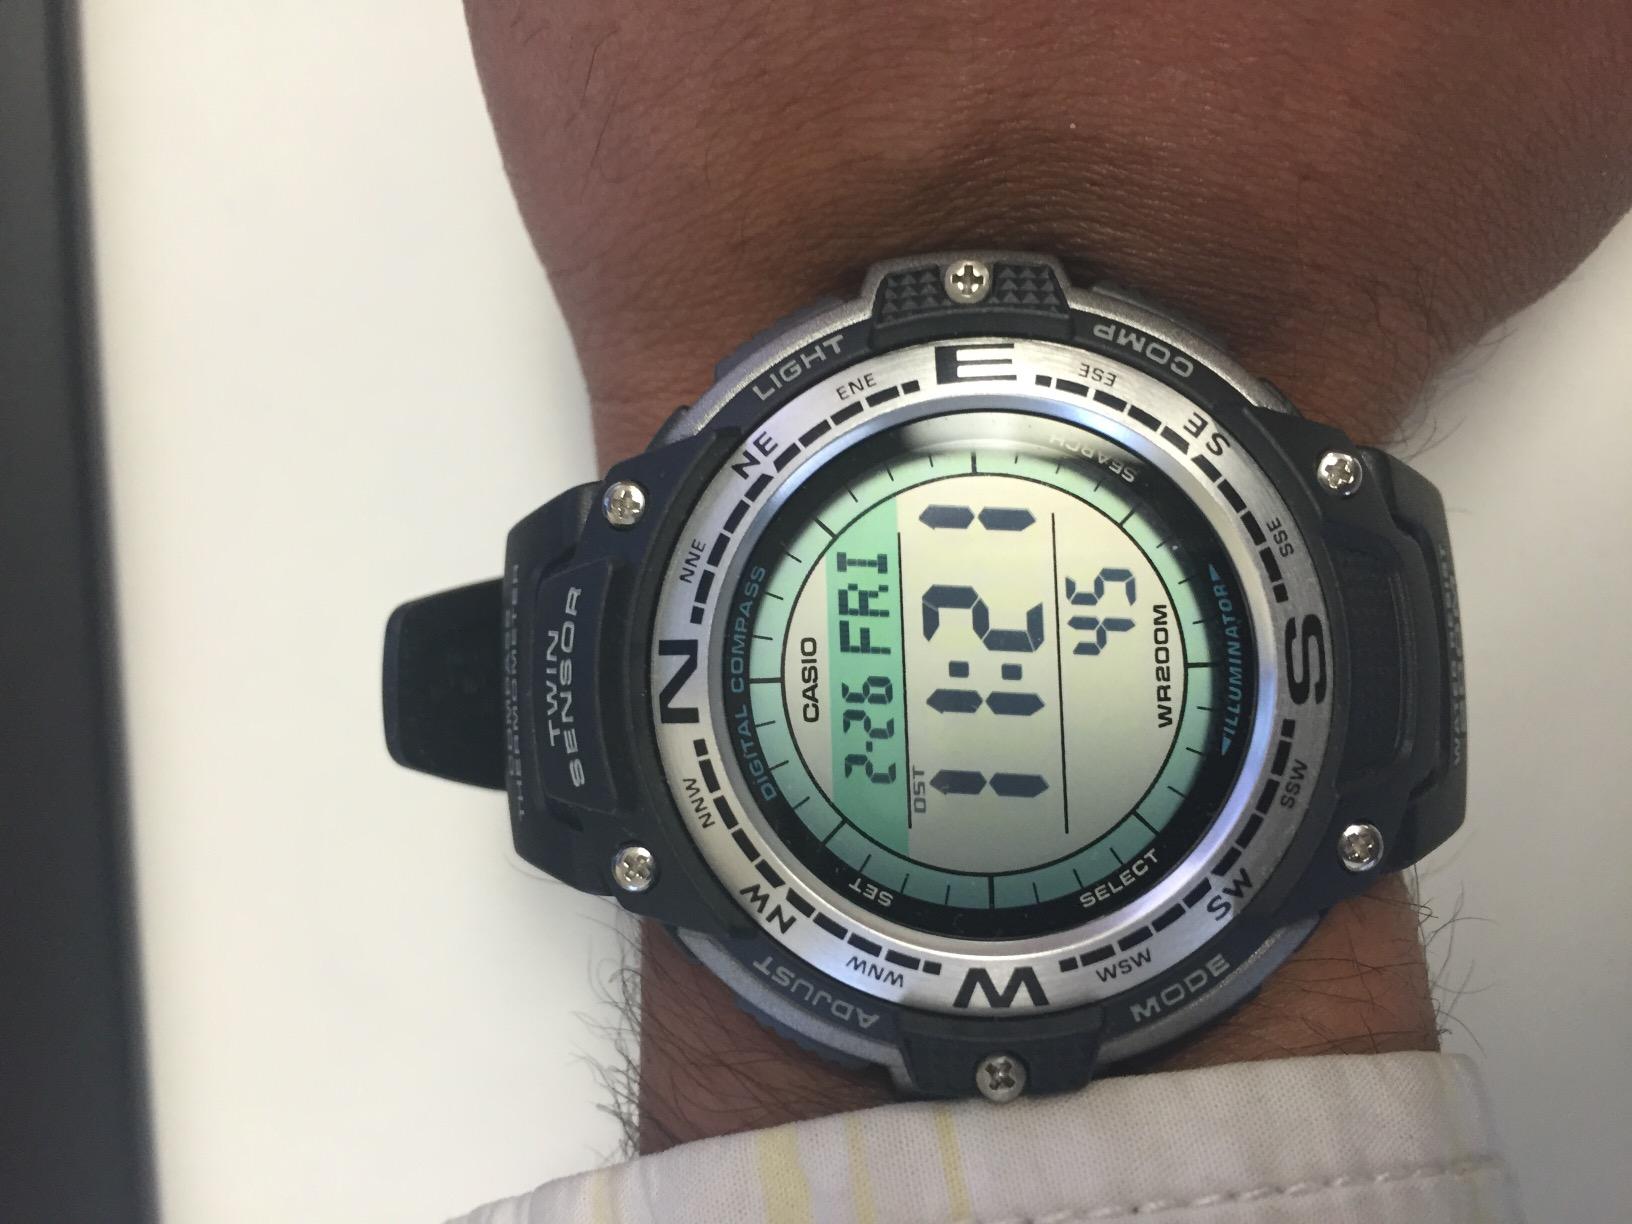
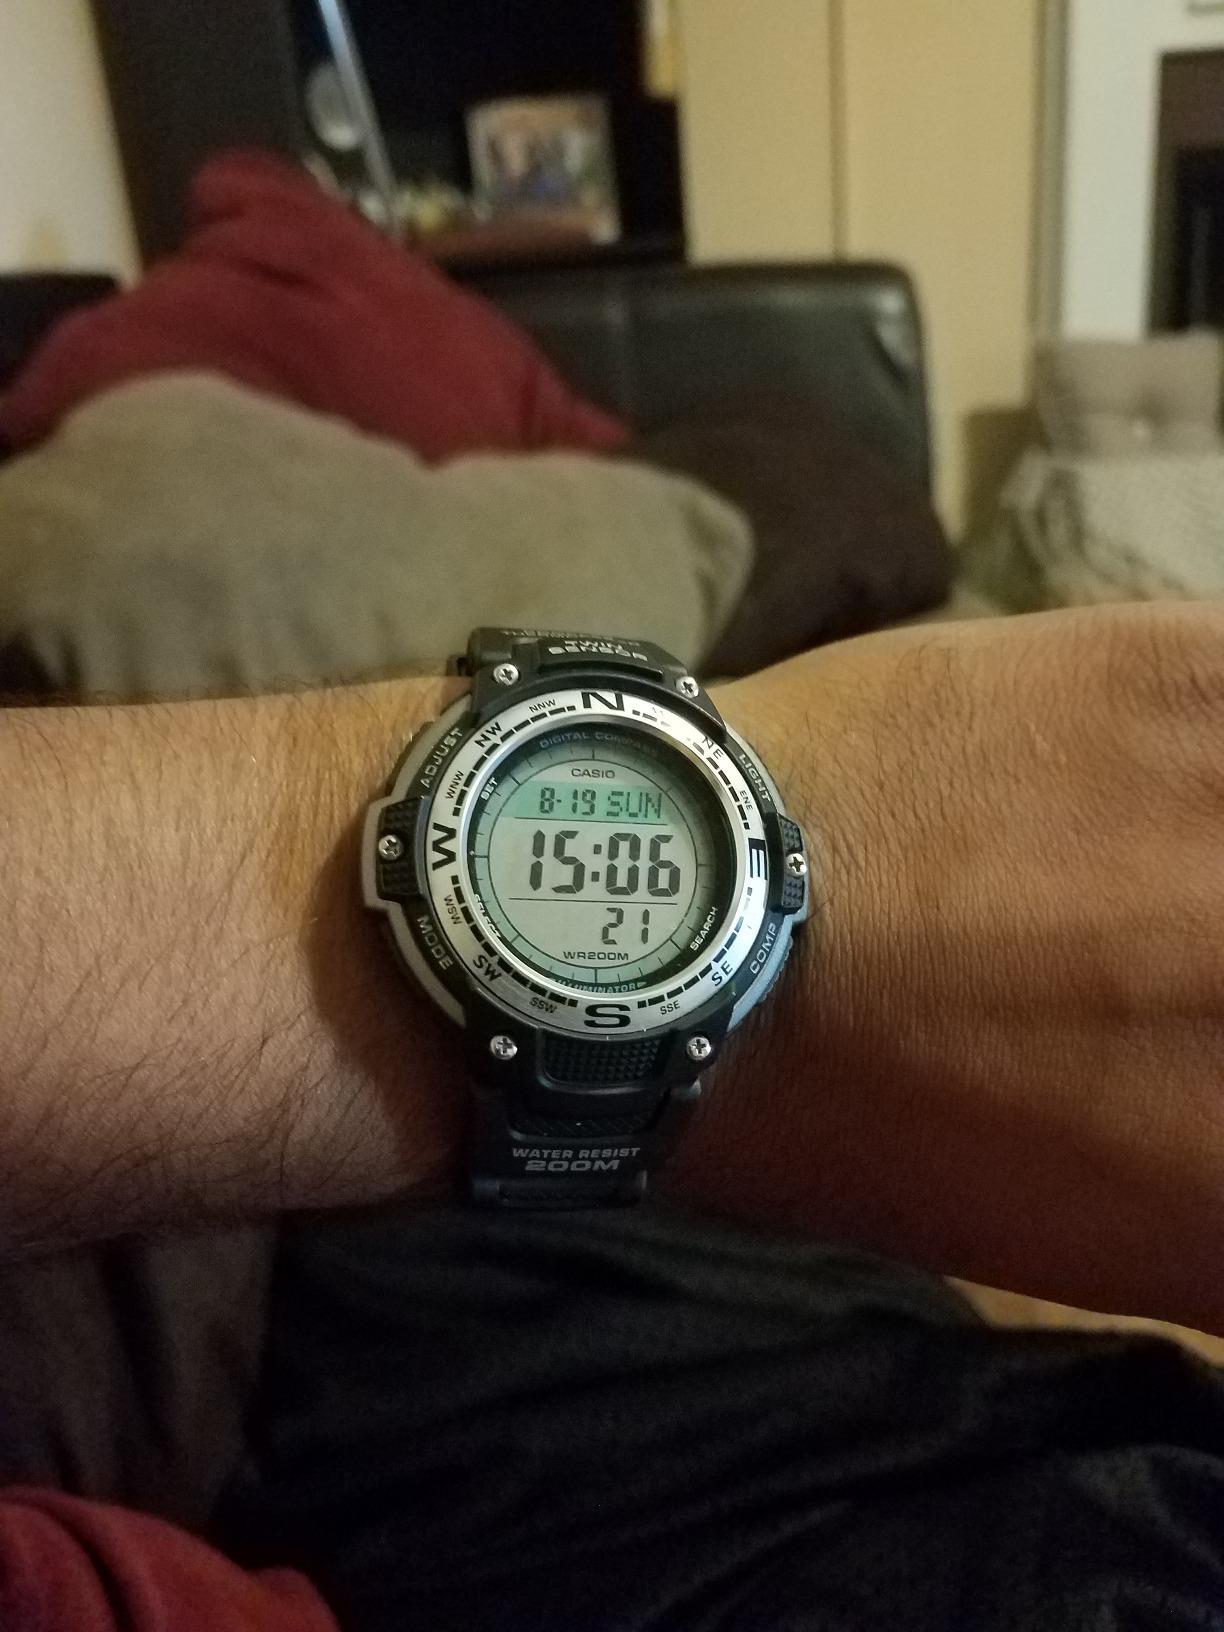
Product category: accessories_watch
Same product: yes